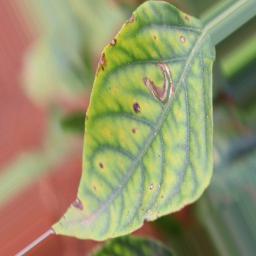
Label: nutritional